Answer in natural language. Considering the relative positions, is black floating bed with platform base and rectangular headboard to the left or right of Doorway? Choose between the following options: left or right
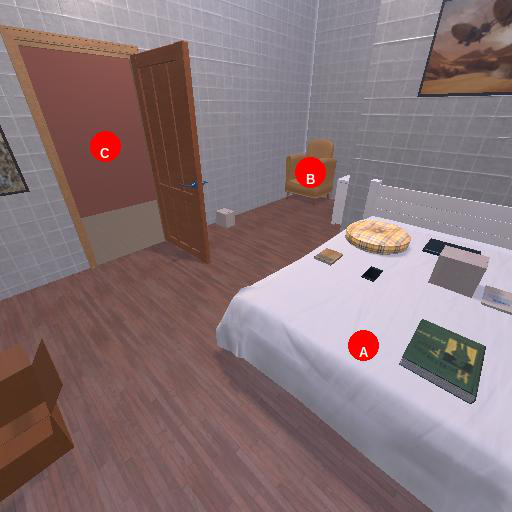
<answer>right</answer>